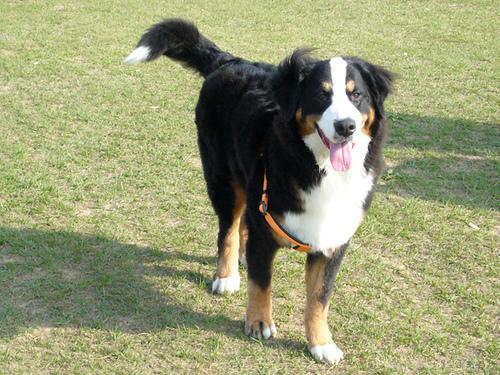
Bernese_mountain_dog